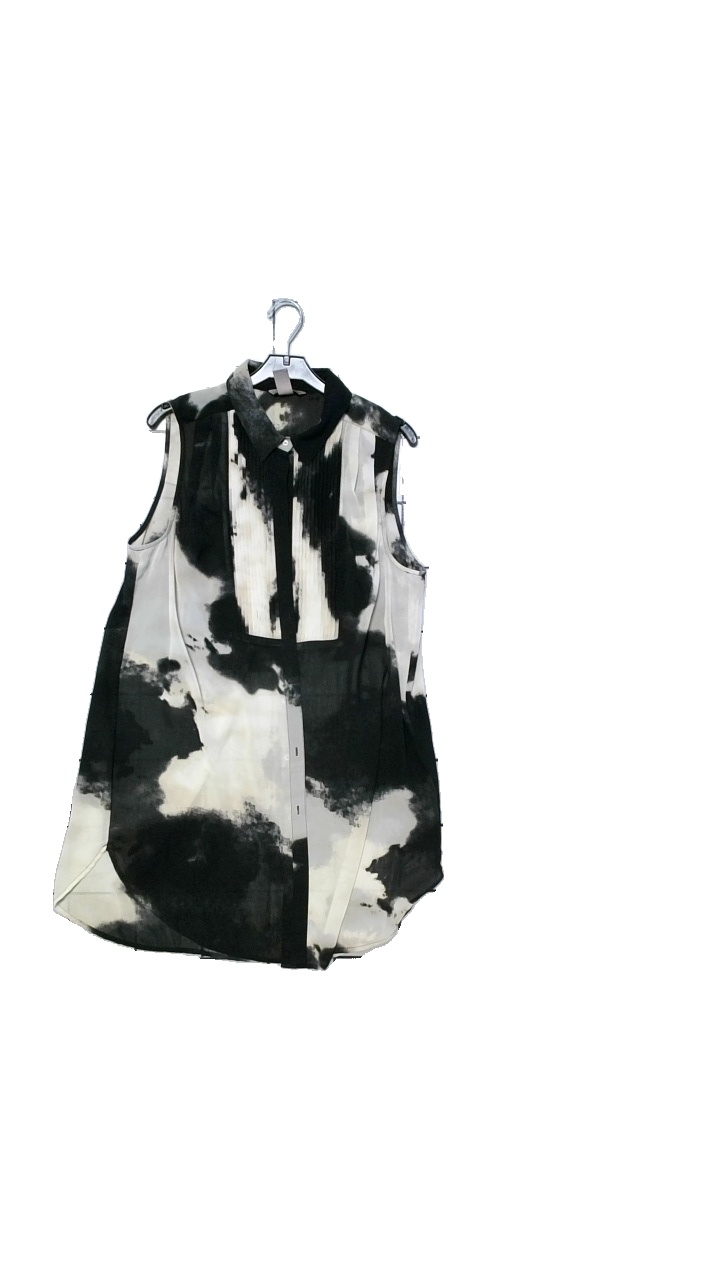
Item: Top (Ladies)
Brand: H&m
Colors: Black, White
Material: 100% polyester
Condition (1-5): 5
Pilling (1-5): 5
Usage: Reuse
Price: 100-150